Neuville-Day

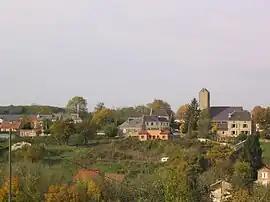
A general view of Neuville

Neuville-Day is a commune in the Ardennes department in northern France.